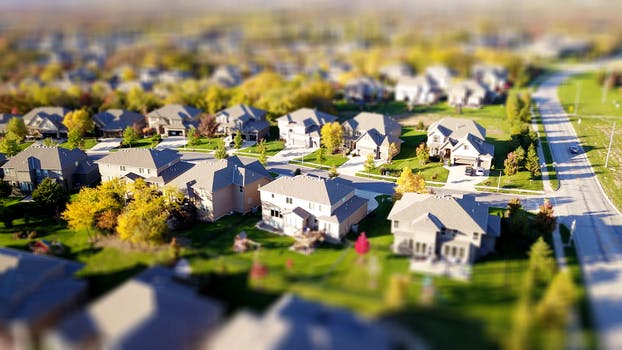
Label: No Watermark